Bloom (shader effect)

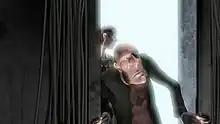
An example of bloom in a computer-generated image (from "Elephants Dream"). The light on the bright background bleeds on the darker areas, such as the walls and the characters.

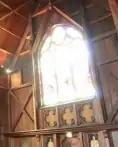
An example of bloom in a picture taken with a camera. Note the blue fringe that is particularly noticeable along the right edge of the window.

Bloom (sometimes referred to as light bloom or glow) is a computer graphics effect used in video games, demos, and high-dynamic-range rendering (HDRR) to reproduce an imaging artifact of real-world cameras. The effect produces fringes (or feathers) of light extending from the borders of bright areas in an image, contributing to the illusion of an extremely bright light overwhelming the camera or eye capturing the scene. It became widely used in video games after an article on the technique was published by the authors of "Tron 2.0" in 2004.